Antonius Robben

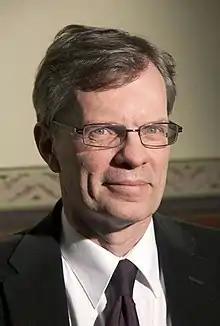
Antonius Robben

Antonius "Tony" Cornelis Gerardus Maria Robben (born December 17, 1953) is a Dutch cultural anthropologist and Professor Emeritus of Anthropology at Utrecht University, in the Netherlands.